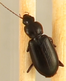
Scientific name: Calathus advena
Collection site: Rocky Mountains NEON (RMNP), plot RMNP_014